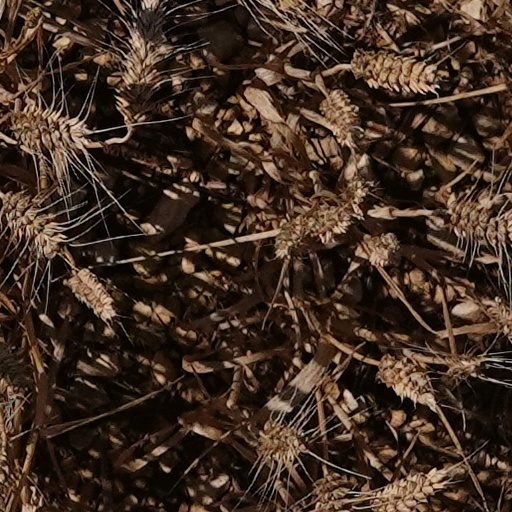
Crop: wheat